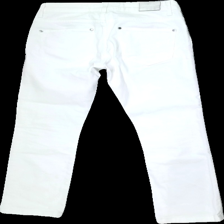
View: back
Type: Jeans
Category: Ladies
Brand: Not in the list
Brand text on label: Hot Holiday
Colors: White
Material: 100% Cotton
Cut: Tight
Season: All
Trend: Denim
Stains: Minor
Damage: stains
Damage location: top left
Damage 2: stains
Damage 2 location: bottom left
Damage 3: stains
Damage 3 location: bottom left
Price range: <50
Recommended usage: Remake
Description: White jeans